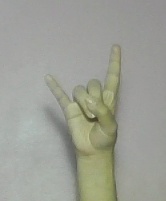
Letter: la